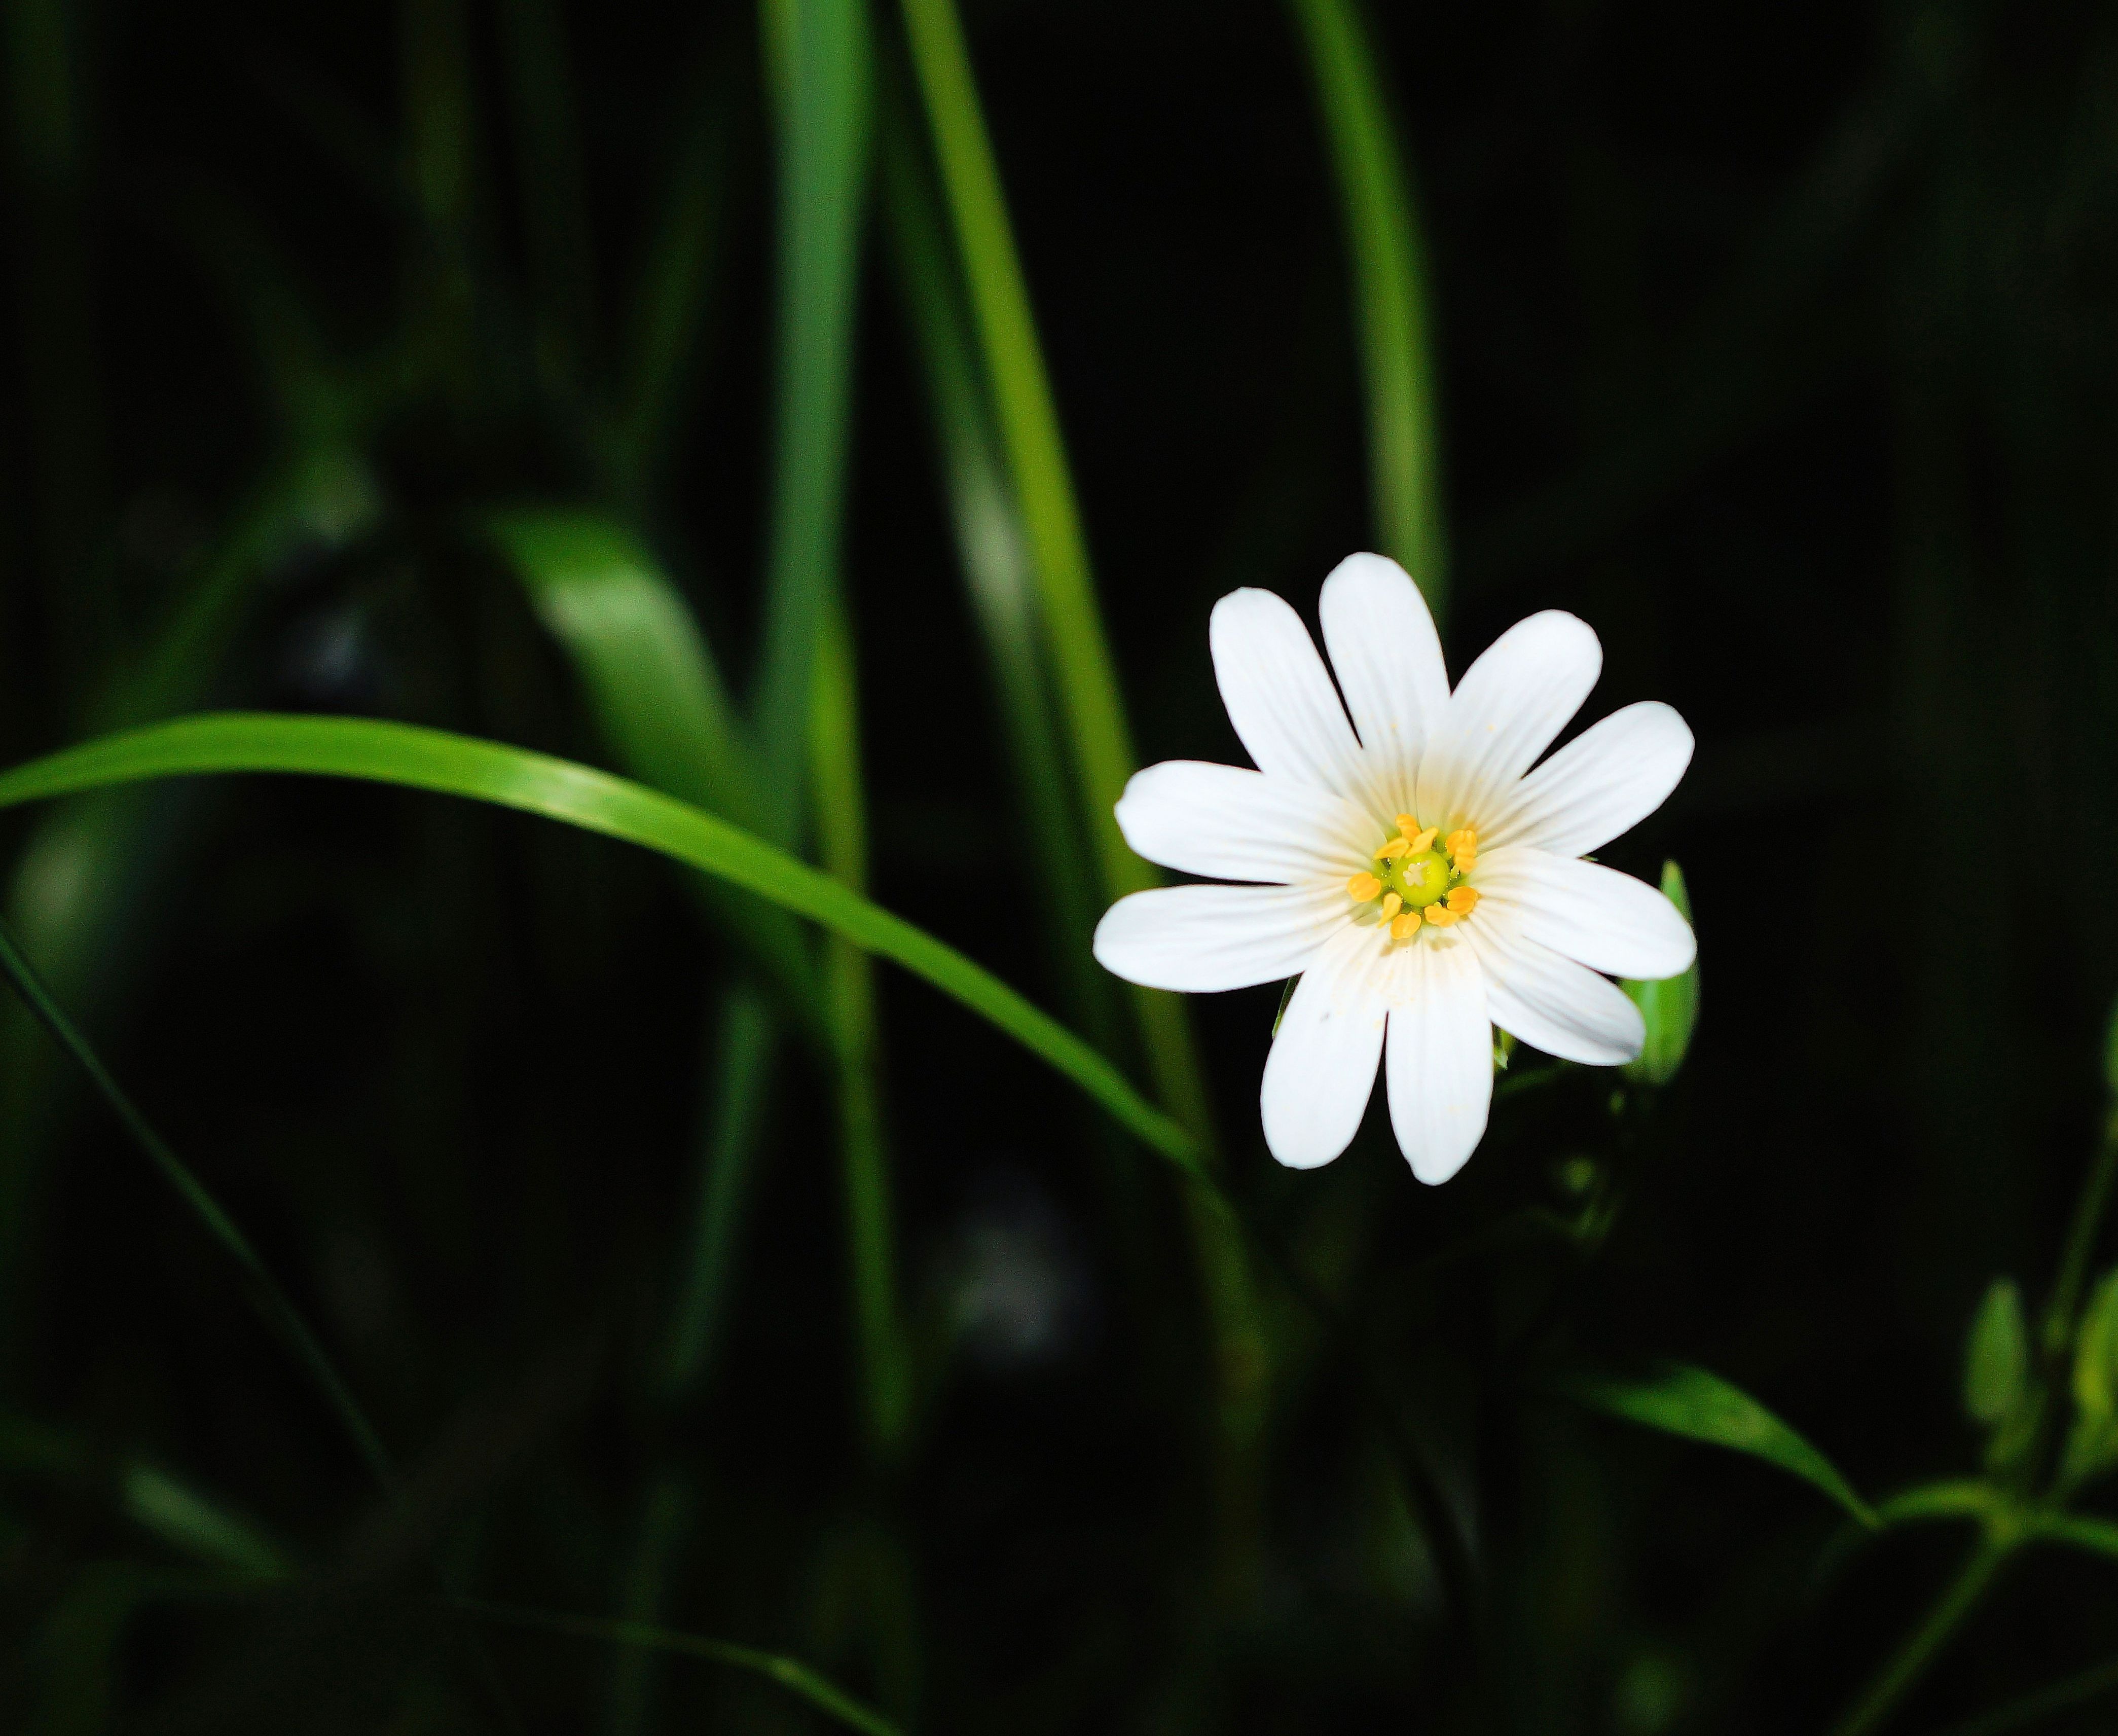
nature, forest, grass, blossom, plant, white, meadow, sunlight, flower, petal, bloom, daisy, green, macro, darkness, flora, wildflower, close up, bright, macro photography, flowering plant, plant stem, land plant